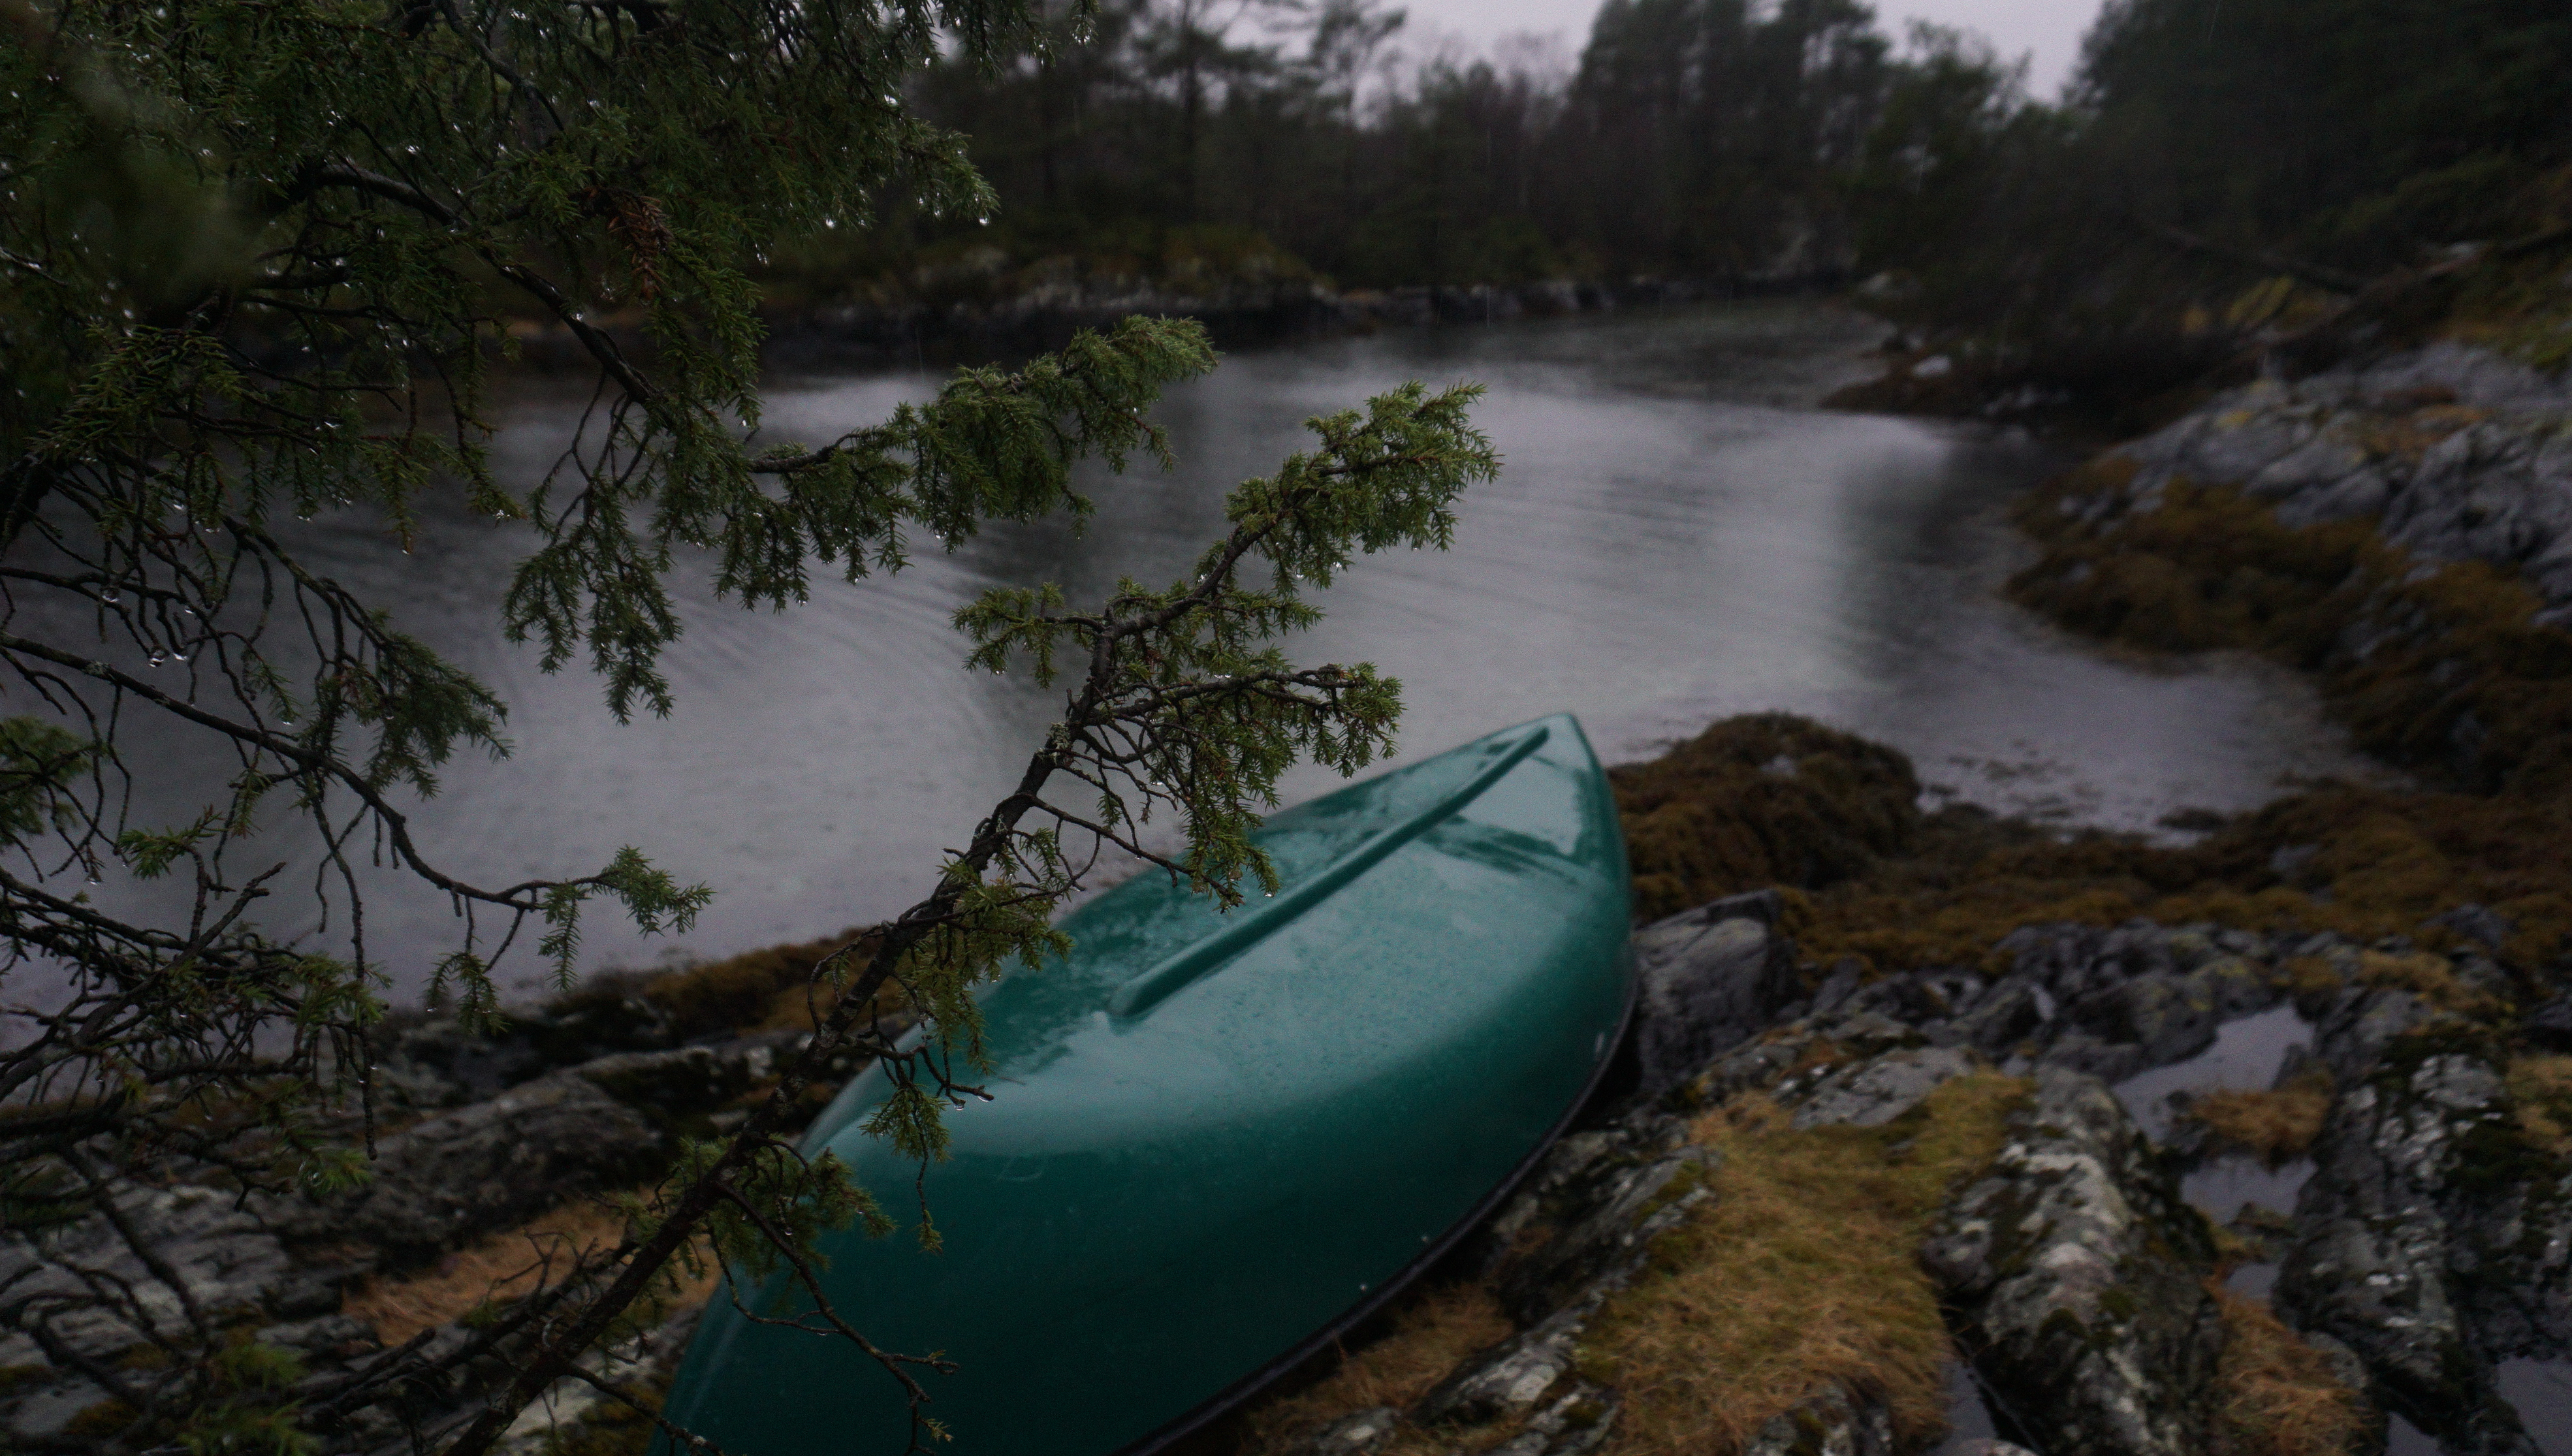
rock, branch, boat, lake, river, canoe, stream, vehicle, rapid, kayak, waterway, boating, landform, geographical feature, geological phenomenon